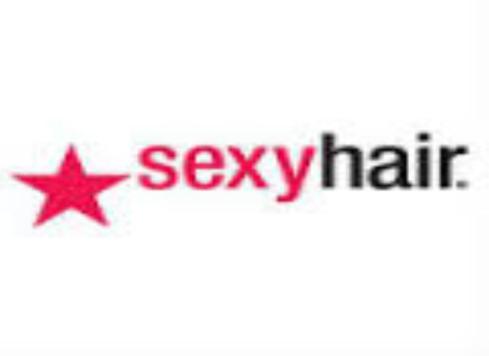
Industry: Necessities